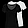
Label: T - shirt / top